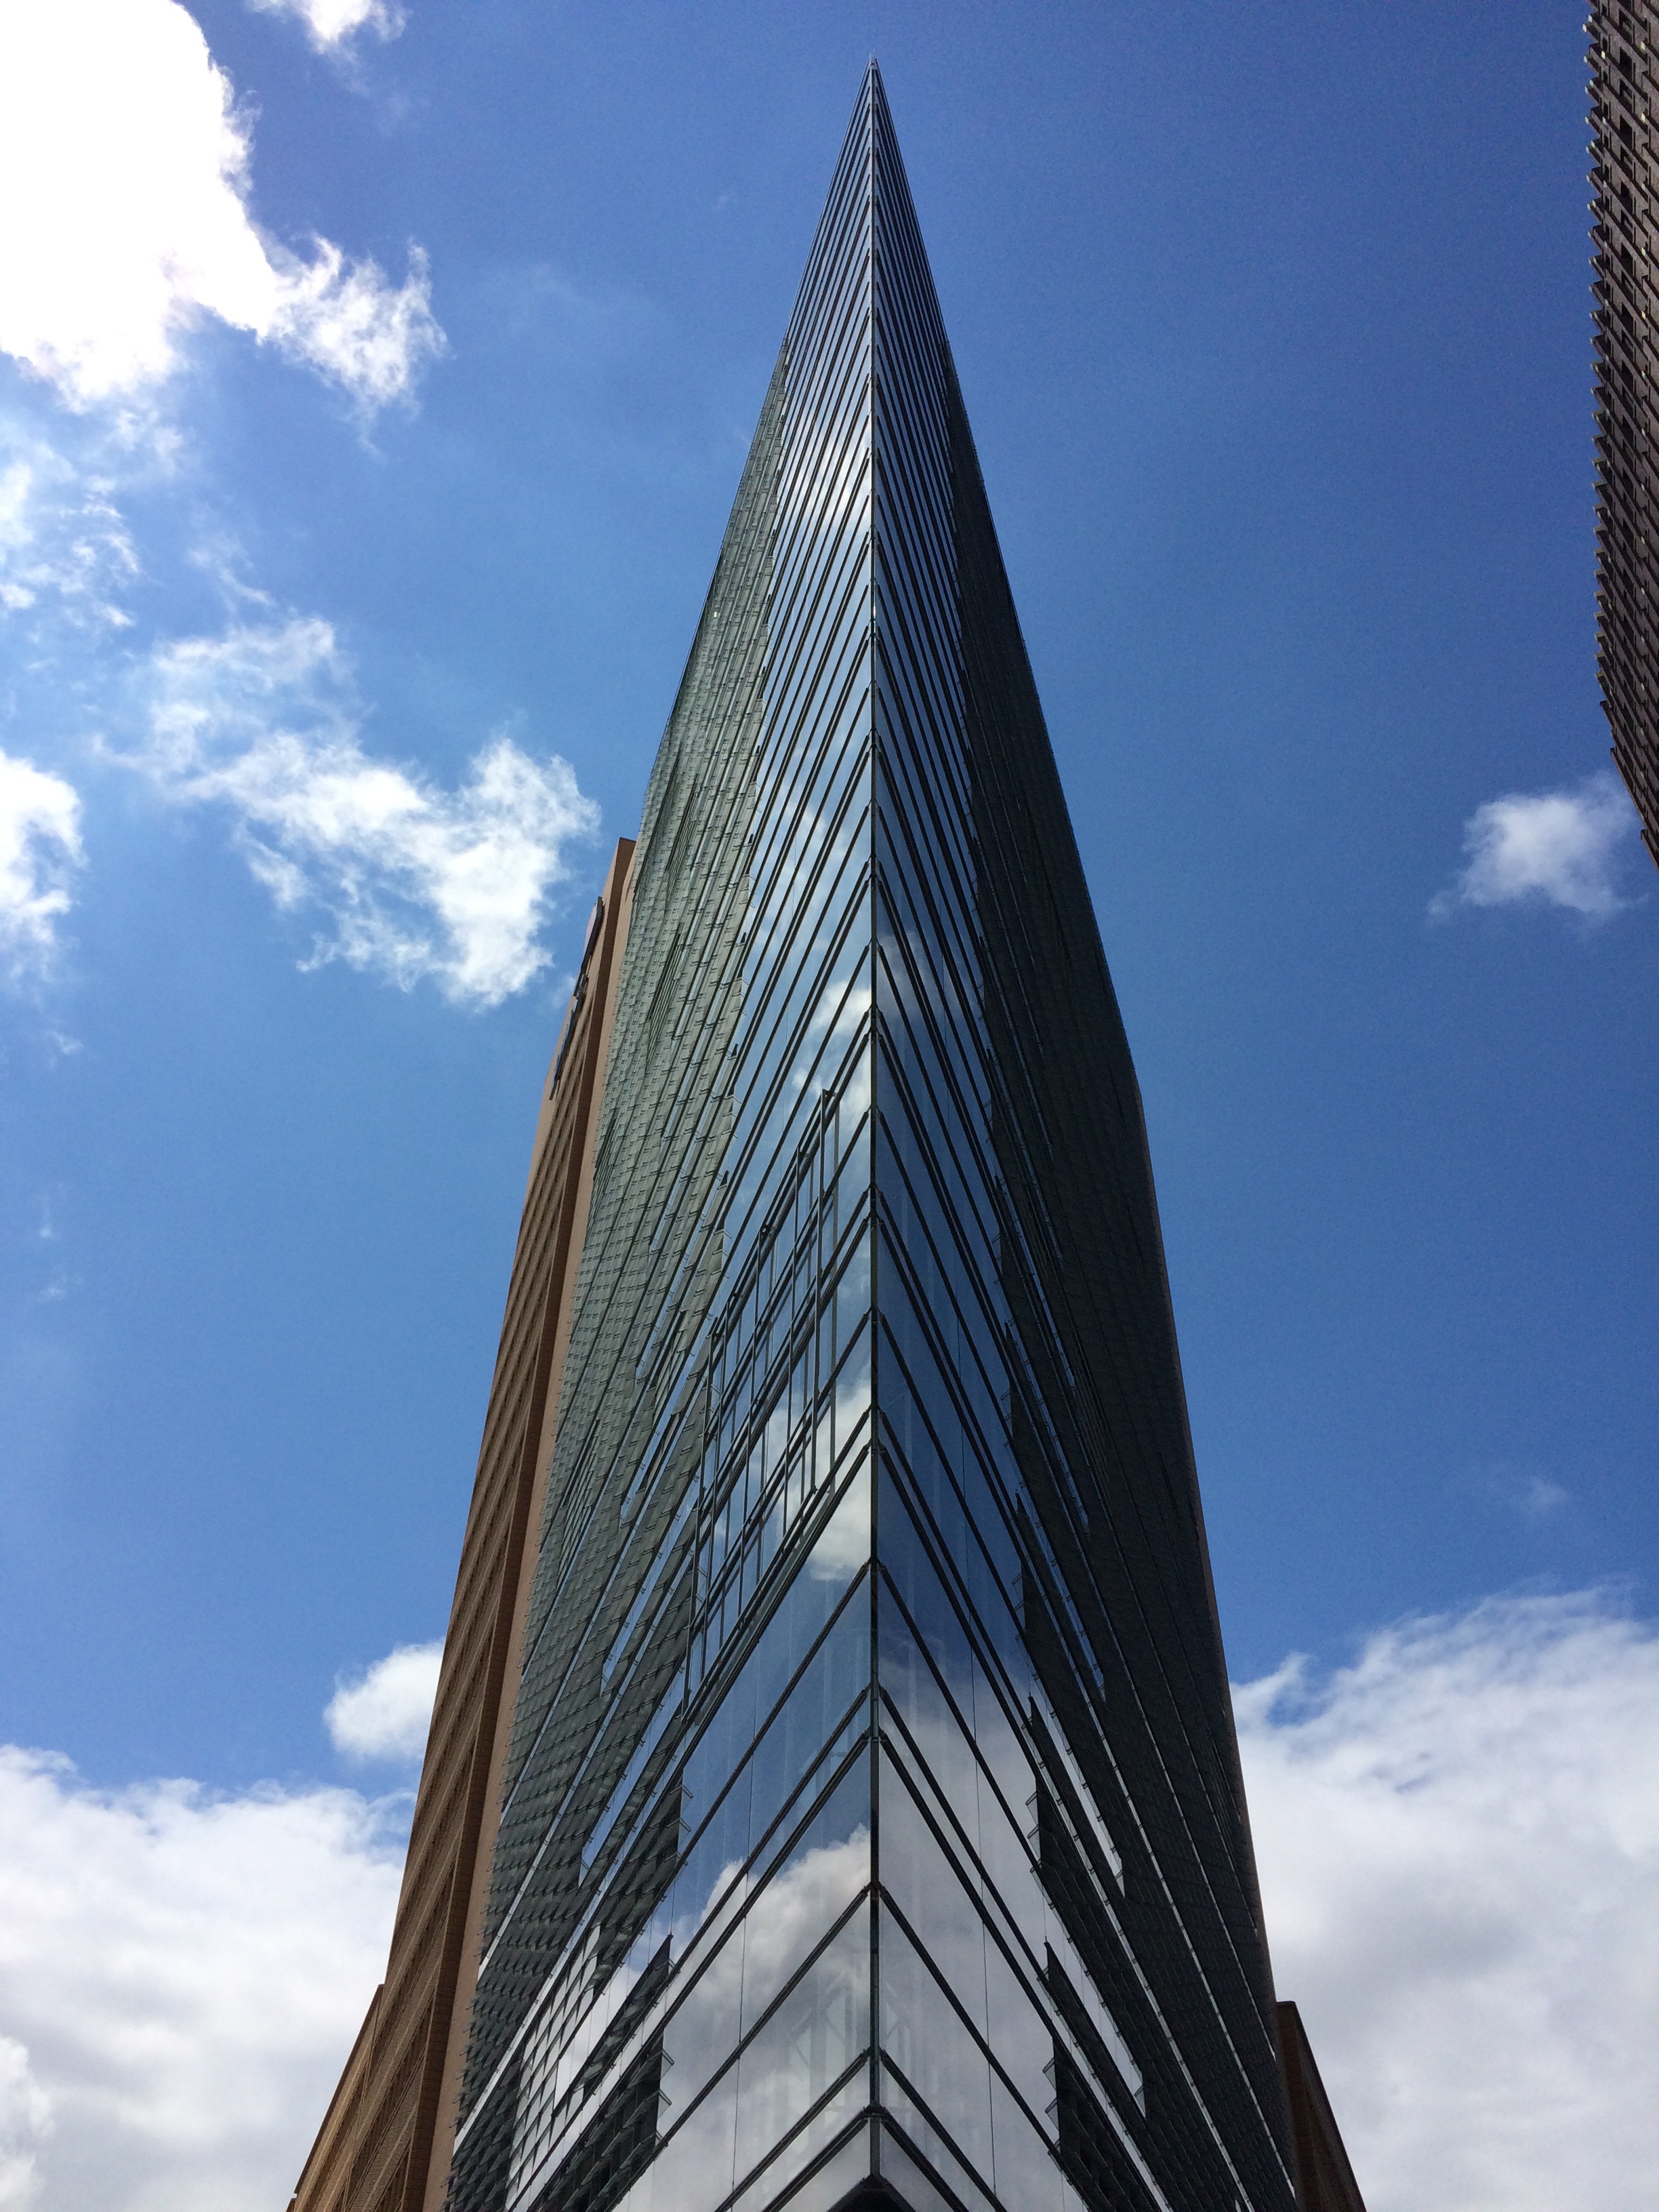
architecture, sky, building, skyscraper, downtown, tower, landmark, facade, blue, tower block, spire, steeple, berlin, metropolis, tegel, metropolitan area